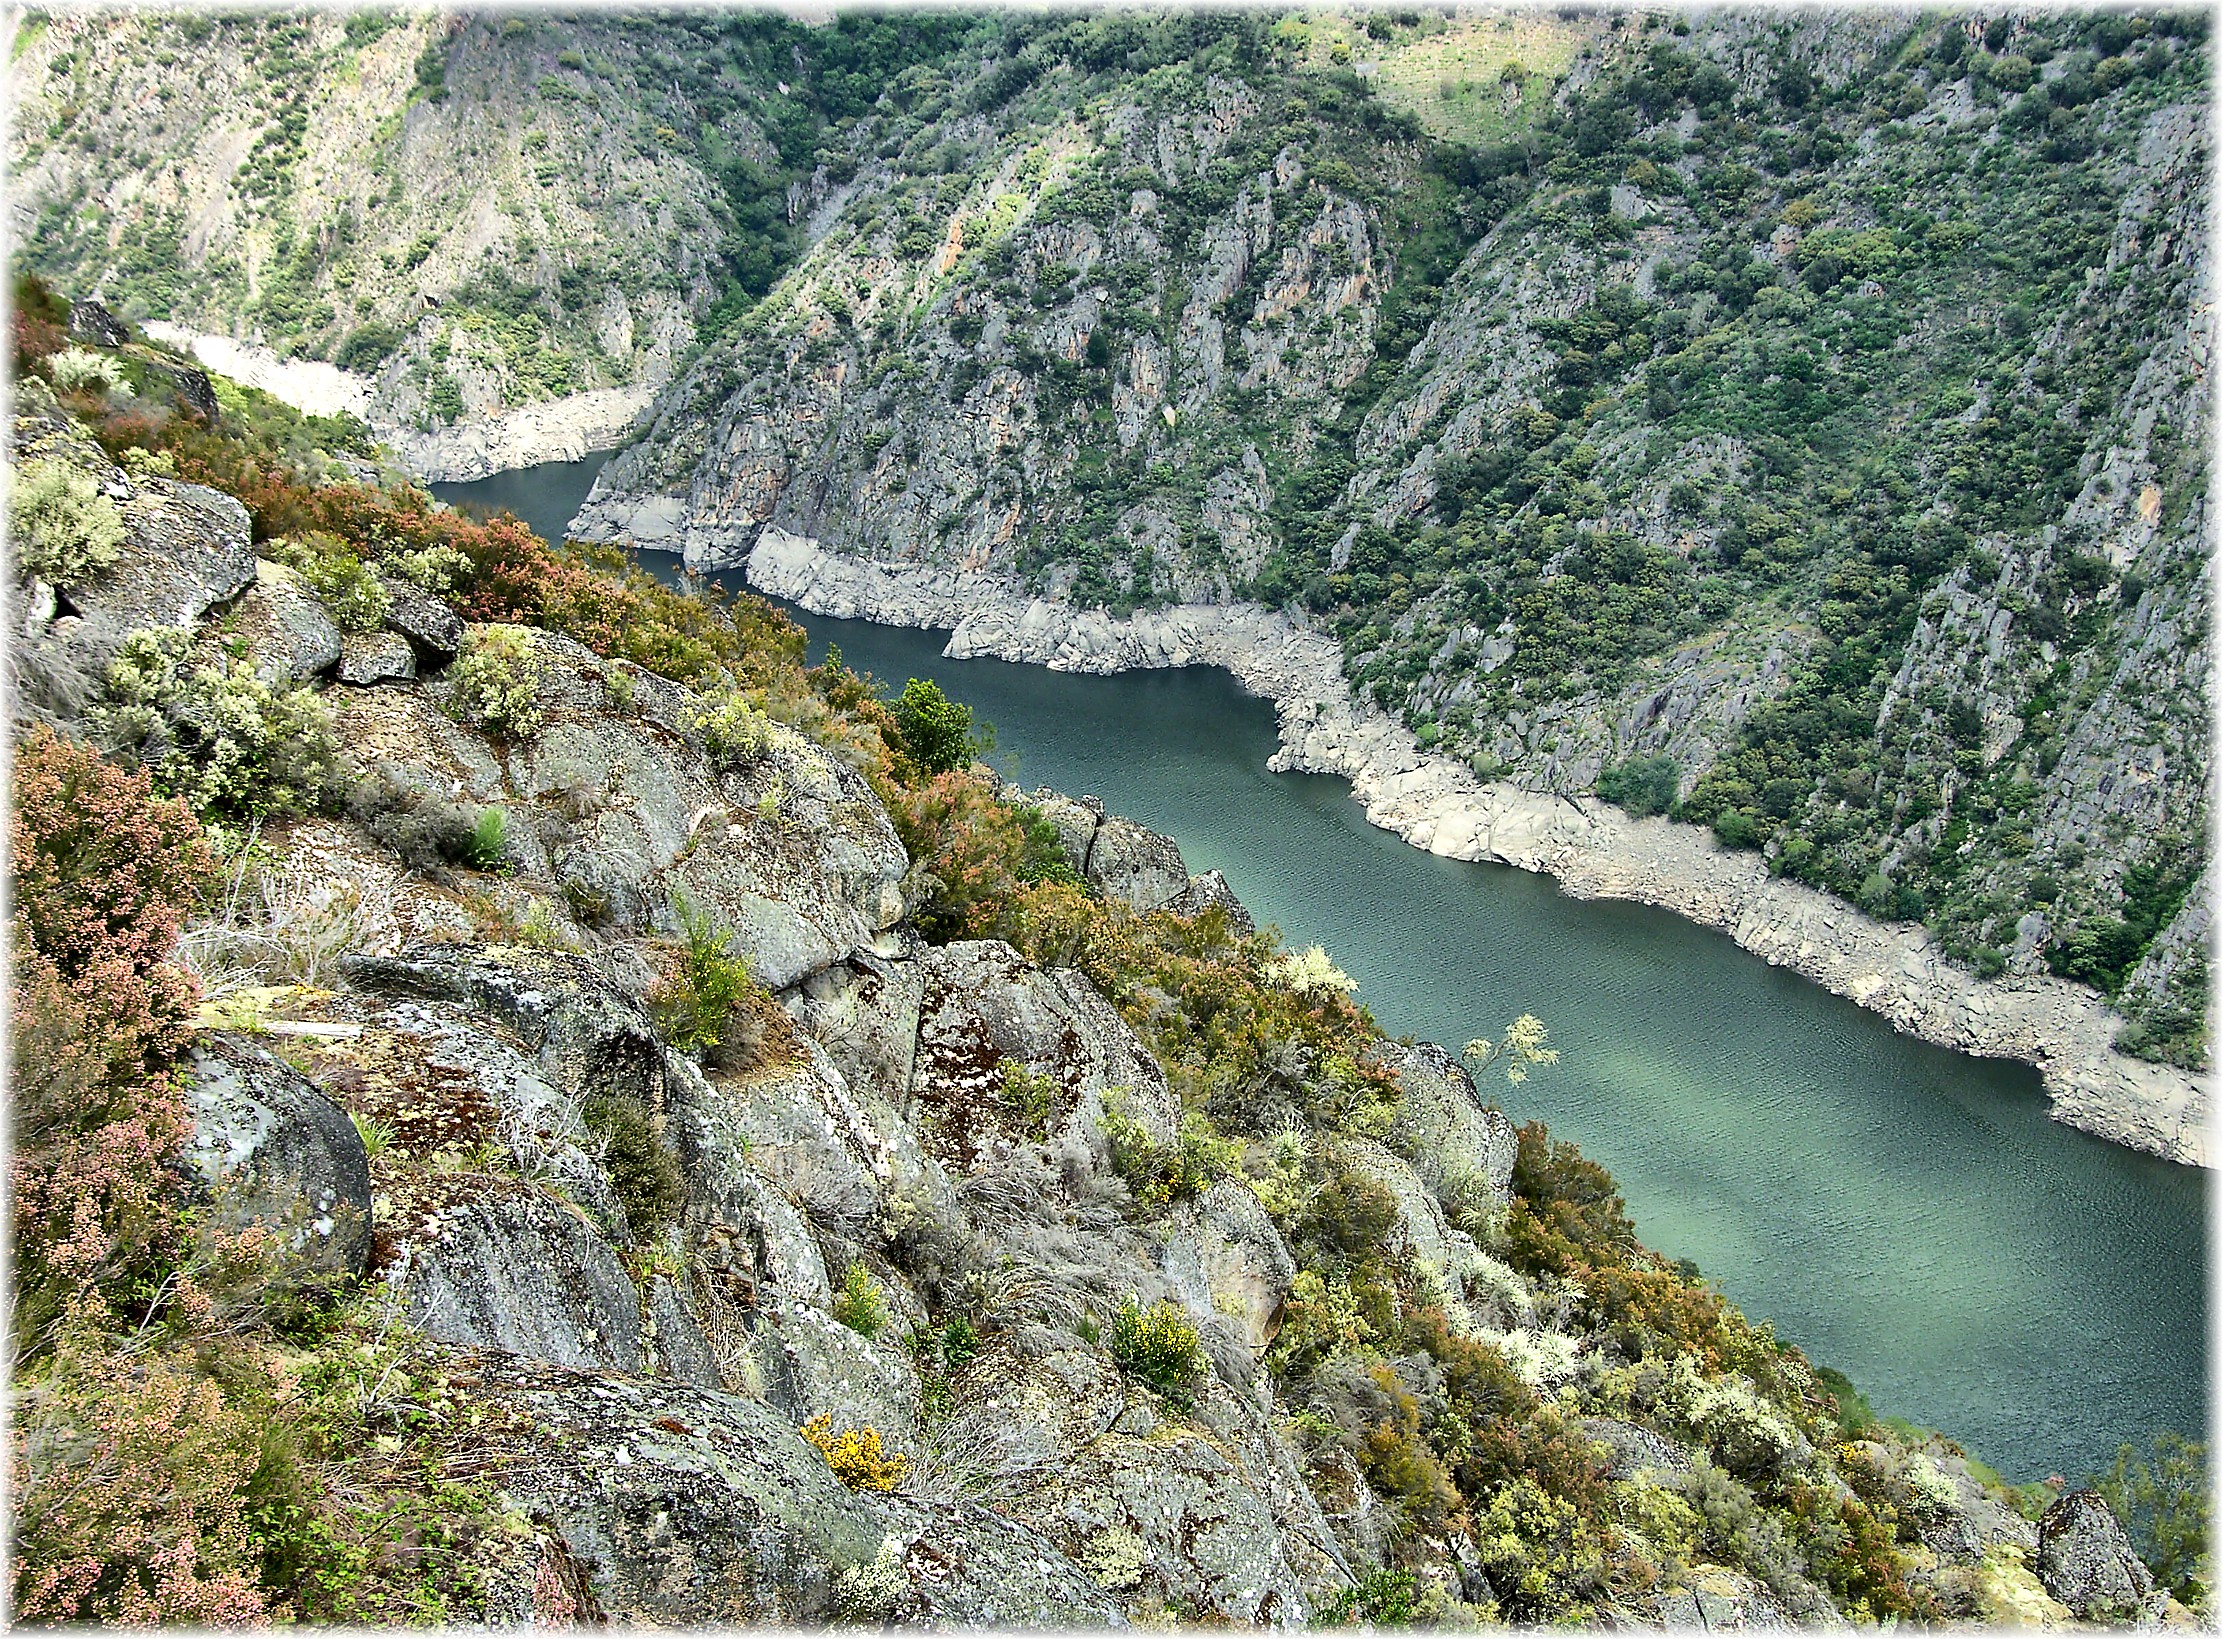
coast, mountain, lake, river, valley, mountain range, cliff, europe, fjord, reservoir, terrain, ridge, spain, geology, ravine, galicia, rios, moraine, ribeirasacra, galiza, provinciaourense, provincialugo, landform, tarn, aerial photography, mountain pass, geological phenomenon